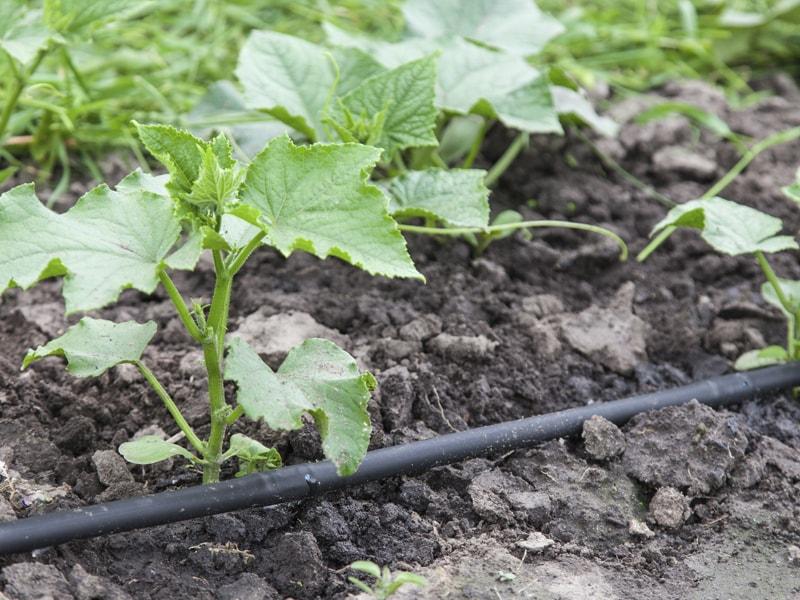
Bomba nyeusi refu inayosaidia kumwagilia shamba, lenye mimea ya rangi ya kijani yaliyo oteshwa limelazwa na mkulima ili kuweza kumwaga maji katikati ya matuta.